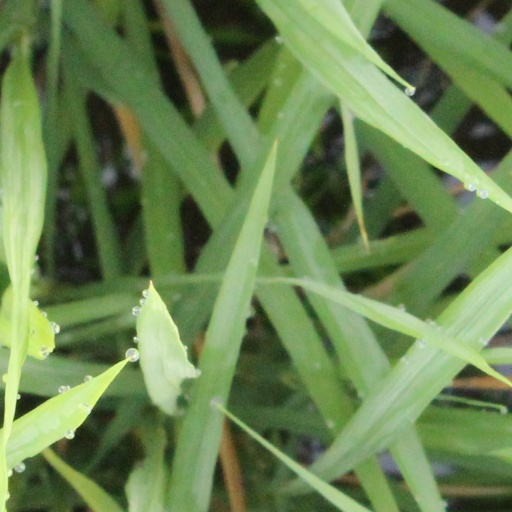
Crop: rice